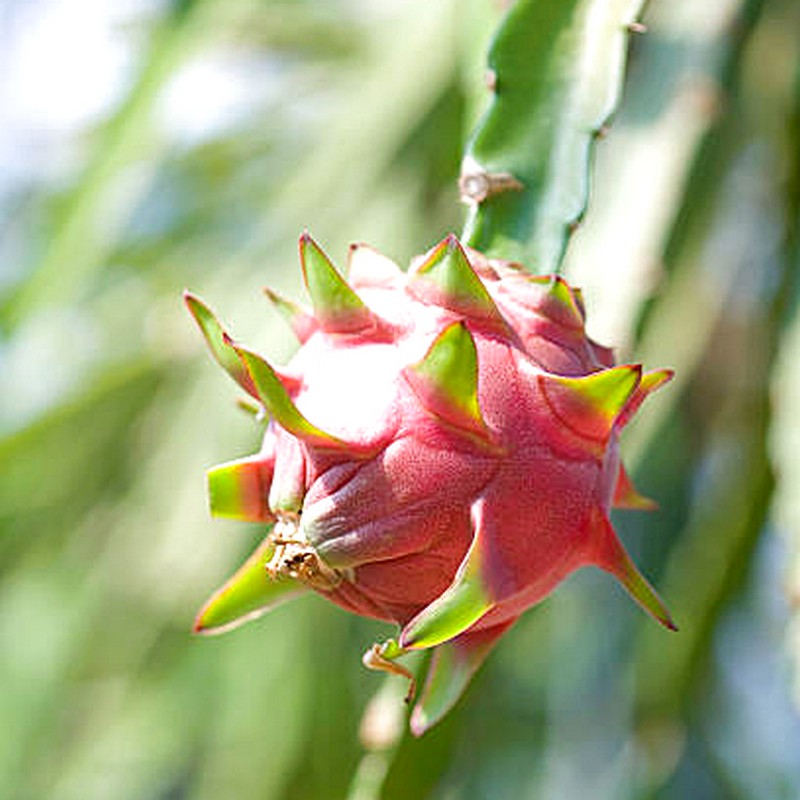
Label: Mature Dragon Fruit